Nnaemeka Anyamele

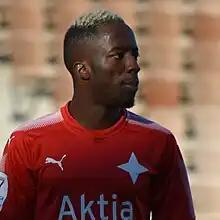

Nnaemeka Anyamele (born 16 May 1994) is a Finnish footballer who plays as a left-back or winger. He has previously played for Klubi-04, FC Honka, Pallohonka, HIFK, Gnistan and EIF.